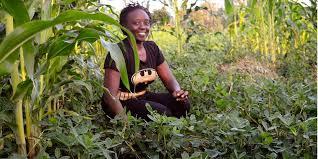
Mkulima huyu mwenye ni msichana amekuja kuchuna mboga ambazo zimemea vizuri. Anatabasamu na amevaa nguo nyeusi. Kando yake kuna mahindi pia yenye imemea.